Don Fullmer

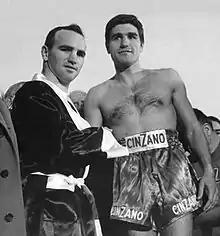
Fullmer (left) with Nino Benvenuti in 1968

Don Fullmer (February 21, 1939 – January 28, 2012) was an American professional boxer and a brother of the former world middleweight champion Gene Fullmer. Eight years younger than his more famous brother, Don followed Gene into the gym in West Jordan, Utah, to learn how to box. He fought as an amateur for four years and did not lose in sixty-five fights. Another brother, Jay, was also active in boxing.